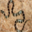
Label: snake